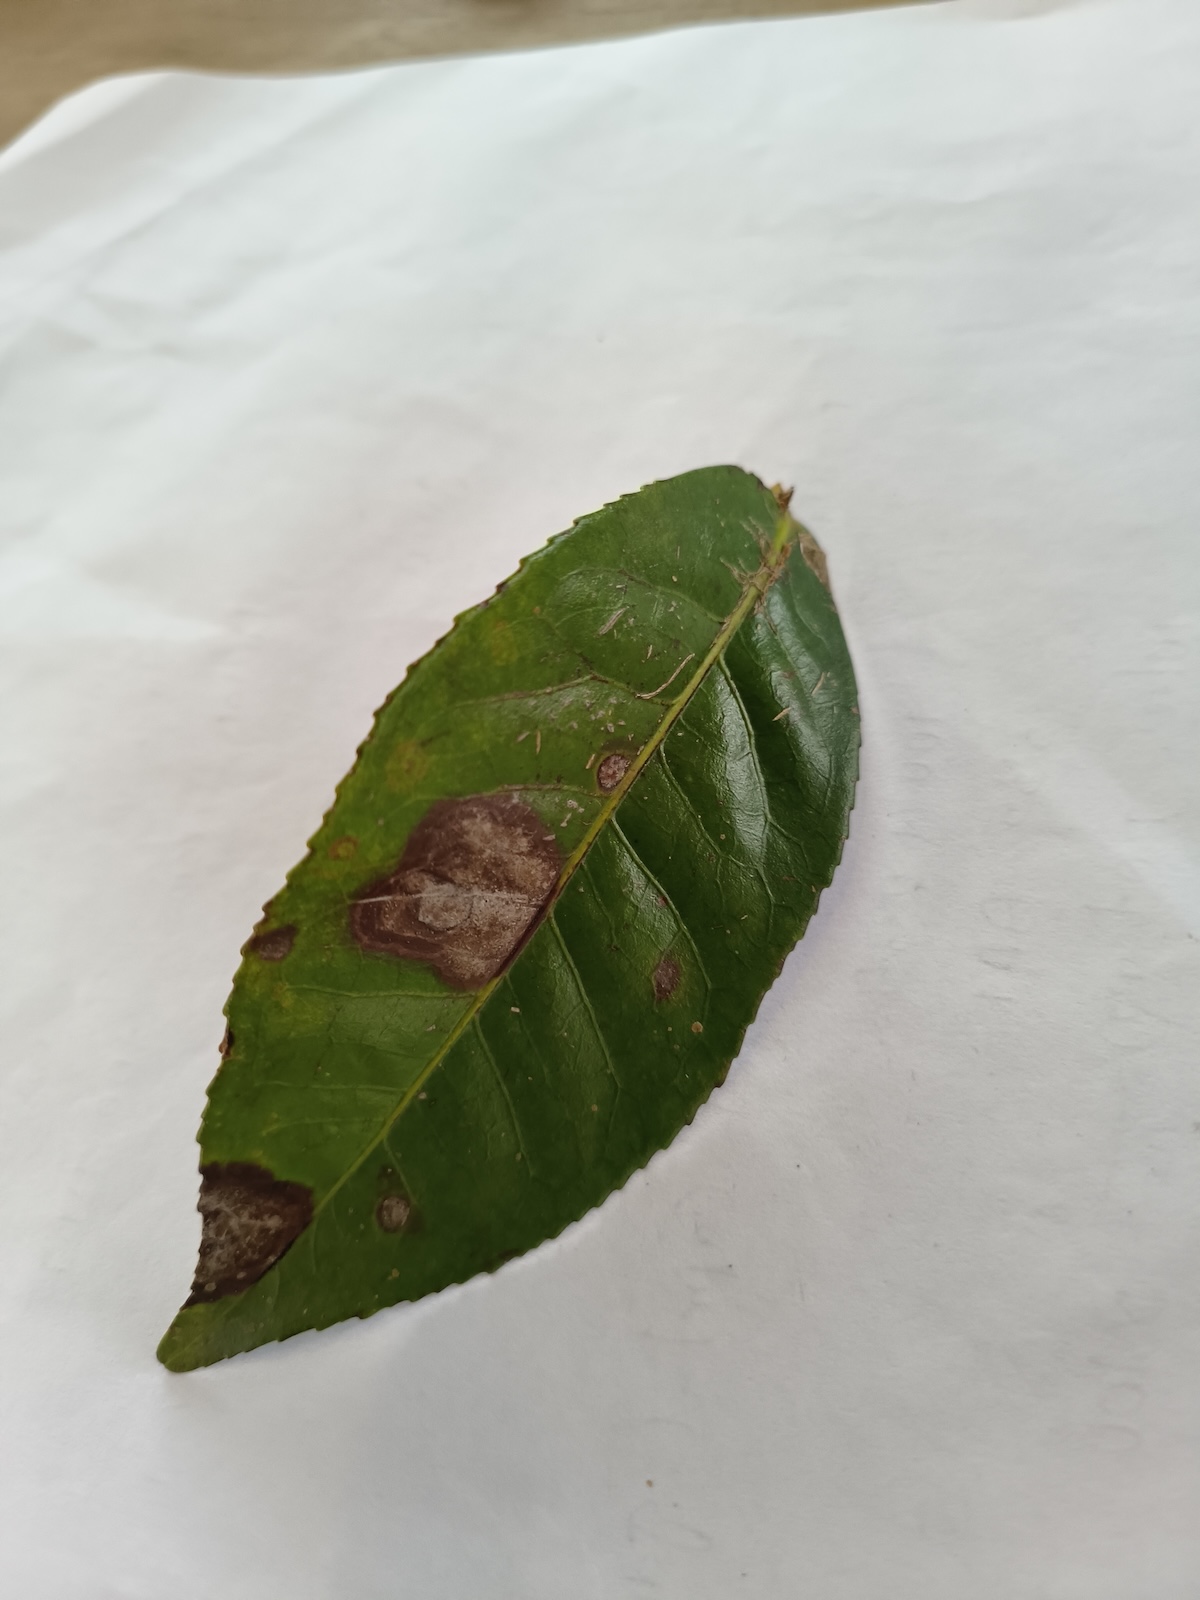
Label: Gray Blight